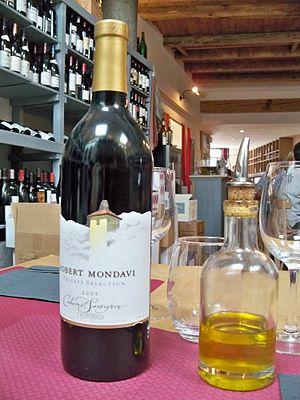
Bouteille de vin de Californie
Robert Gerald Mondavi, né le 18 juin 1913 à Virginia et mort le 16 mai 2008 à Yountville, est un producteur de vins américain dont les innovations et les stratégies marketing ont apporté une reconnaissance internationale aux vins de la vallée de Napa en Californie. Très tôt, Mondavi promeut les vins de cépage plutôt qu'une dénomination générique, une démarche devenue un standard pour les vins du Nouveau Monde.